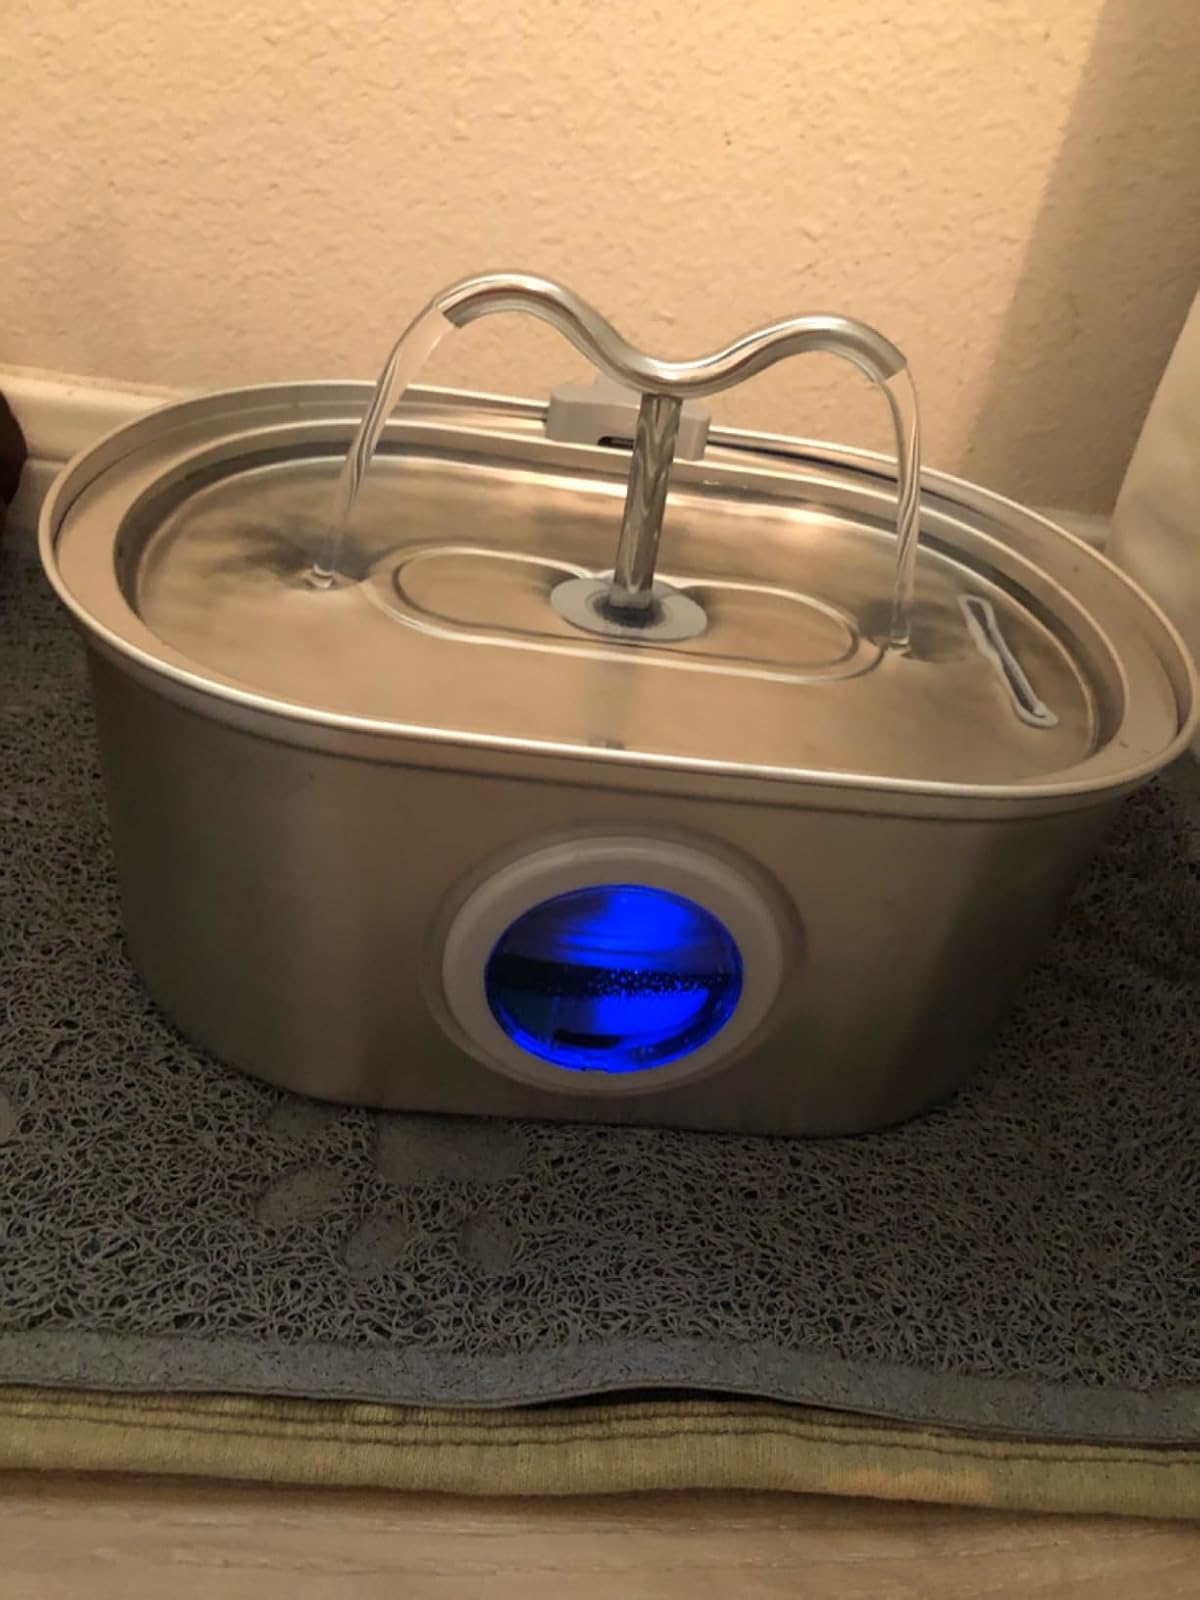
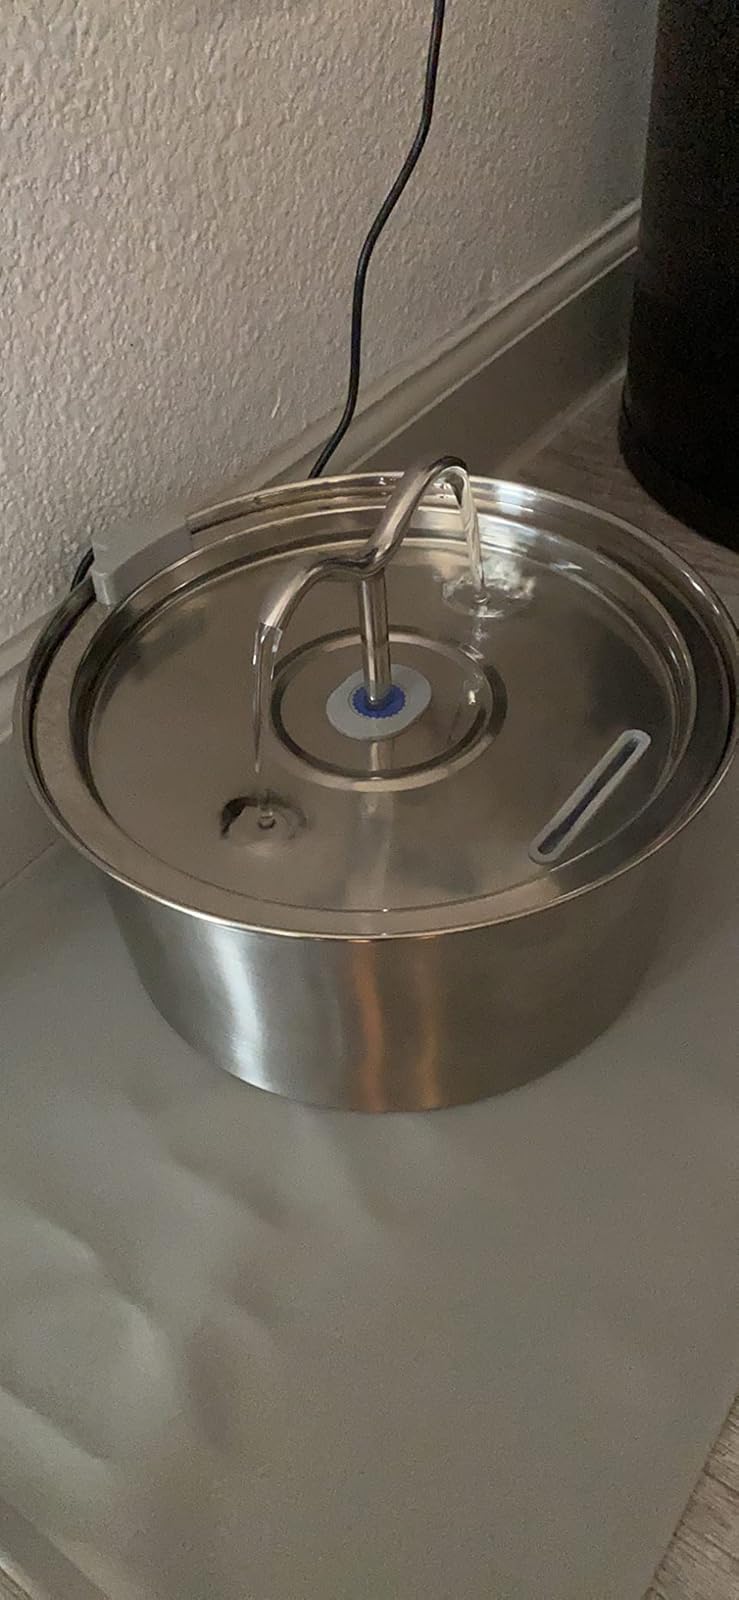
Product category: items_bowl
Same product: no